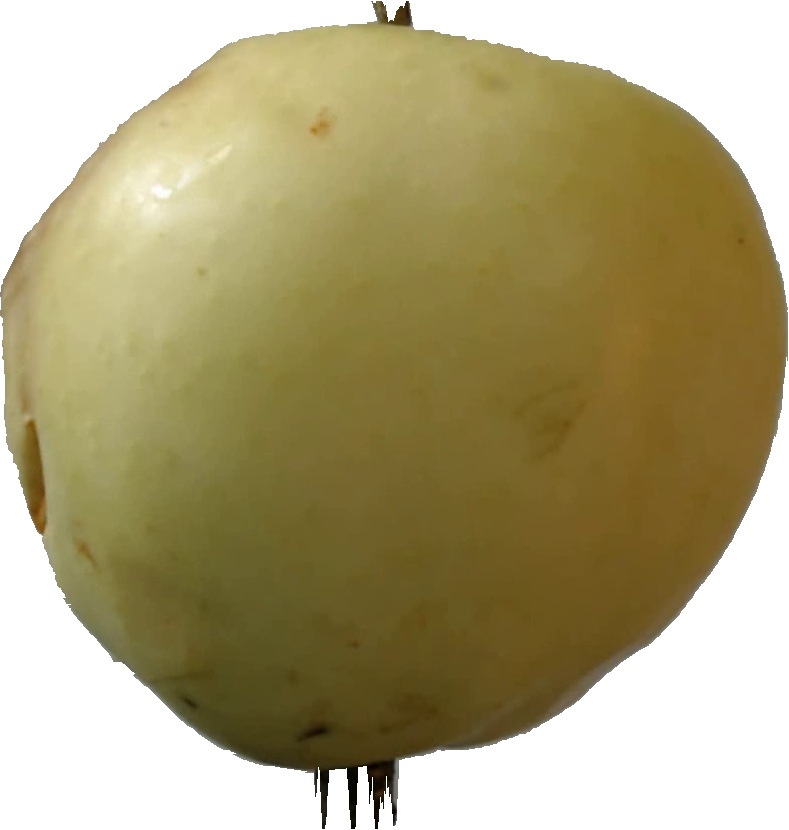
Label: apple_hit_1